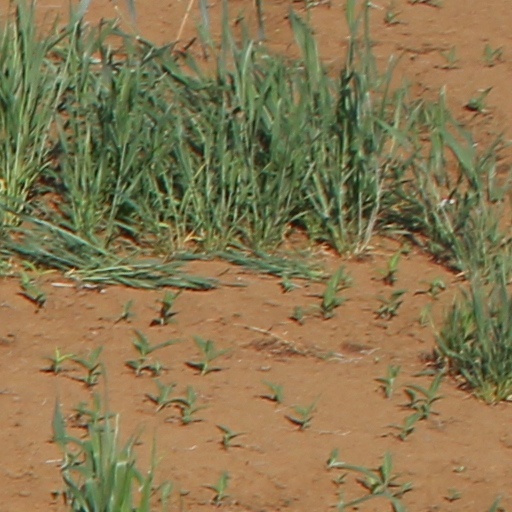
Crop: wheat